Subdivision (land)

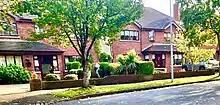
An upper middle class housing estate on the southern side of Swords, Dublin, Ireland. High-end tract developments tend to be smaller in size and more varied in typology.

Subdivisions are land that is divided into pieces that are easier to sell or otherwise develop, usually via a plat. The former single piece as a whole is then known as a subdivision. Subdivisions may be simple, involving only a single seller and buyer, or complex, involving large tracts of land divided into many smaller parcels. If it is used for housing it is typically known as a "housing subdivision" or "housing development," although some developers tend to call these areas communities.